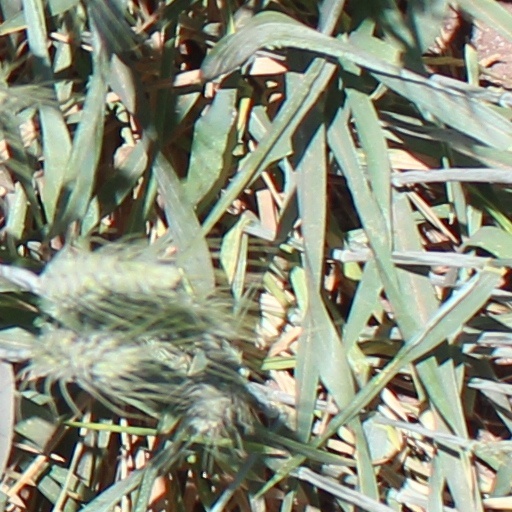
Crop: wheat